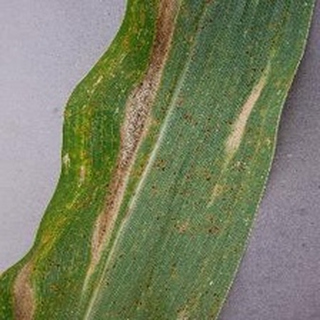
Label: corn_northern_leaf_blight